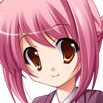
Portrait style: Anime Portrait